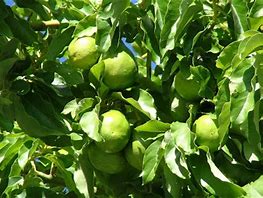
Label: Avocado